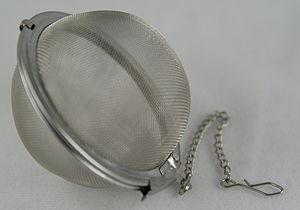
Un infuseur à thé est un objet culinaire permettant l'infusion du thé, qui cantonne les feuilles de thé dans une cage qu'on immerge dans l'eau. Il se présente sous la forme d'une boule, d'un bâtonnet, d'une pince ou cuillère, d'un passe-thé, d'un tube, etc. Il peut prendre aussi la forme d'un pichet infuseur, ou plus récemment des formes originales du type personnages ou fleurs, etc., dans lequel un compartiment amovible enferme les feuilles de thé.